John J. McCloy

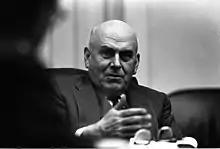
John McCloy discusses his views in the Cabinet Room.

On September 2, 1949, McCloy replaced the previous five successive military governors for the US Zone in Germany as the first US High Commissioner for Germany and held the position until August 1, 1952. He oversaw the further creation of the Federal Republic of Germany after May 23, 1949.